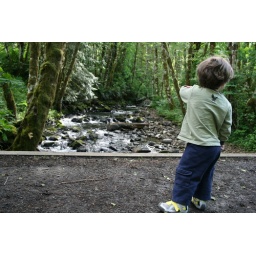
throwing rocks off the bridge into water below